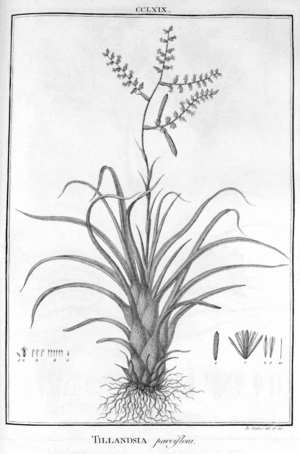
Tillandsia parviflora Ruiz &amp